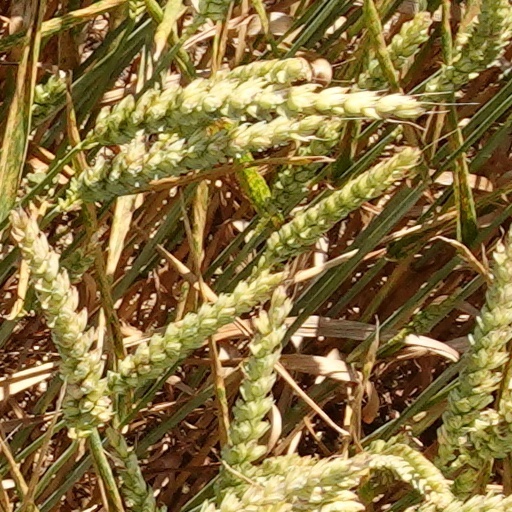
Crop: wheat